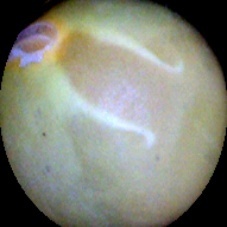
Label: Immature